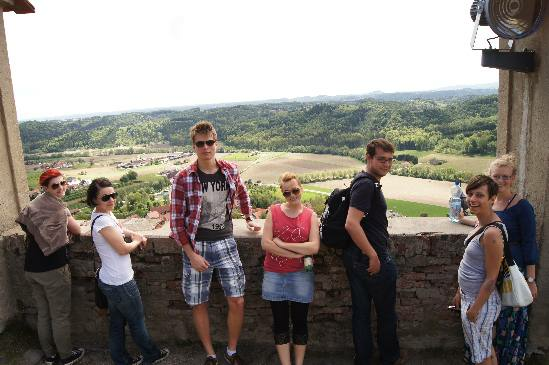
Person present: Yes